Mont Pèlerin TV Tower

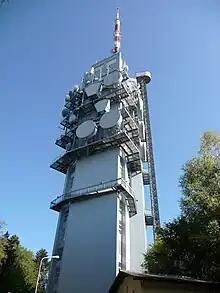

The Mont Pèlerin TV Tower is a transmission tower situated on Mont Pèlerin in the area of Chardonne, north of Vevey and is the only TV tower of Switzerland equipped with an observation deck, which is accessible by an elevator. Including this mast, the height of the tower is 122.6 metres.